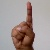
The image shows a hand gesture representing the letter 'D' in Indian Sign Language.